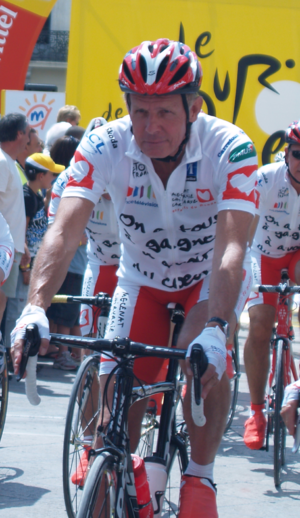
Patrick Poivre d'Arvor lors de l'opération ""On a tous un coeur"" place de la comédie à Montpellier durant le tour de France 2009."
Patrick Poivre d'Arvor, souvent désigné par ses initiales PPDA, né le 20 septembre 1947 à Reims, est un journaliste français.